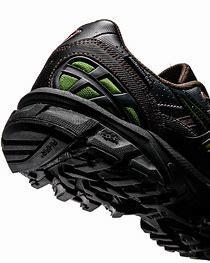
Brand: Asics
Model: Gel Sonoma 15 50